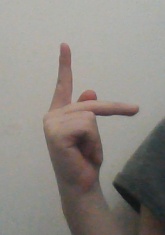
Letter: dha